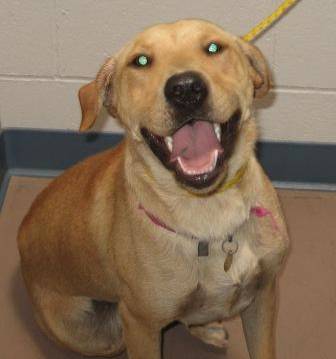
Label: dog